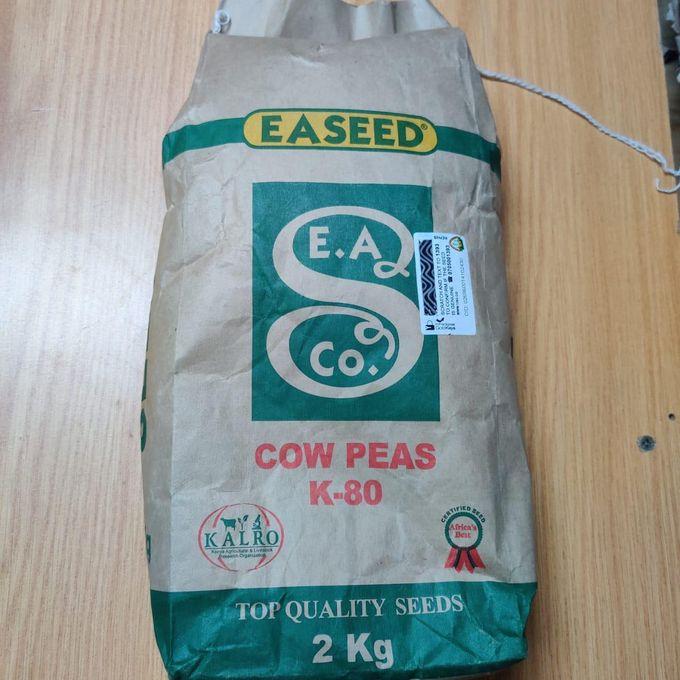
Mfuko wa mbegu za kilimo, ulio na rangi ya kaki pamoja na kijani, ukiwa juu ya meza tayari umeshafunguliwa kwa ajili ya shughuli za kilimo.